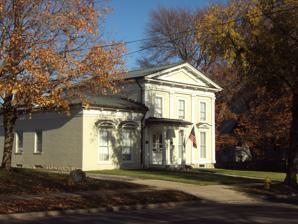
Building: Governor Robert McClelland House
Country: United States of America
Year built: 1841
Historic house in Michigan, United States United States historic place Governor Robert McClelland House U.S. National Register of Historic Places U.S. Historic district Contributing property Michigan State Historic Site Location within the state of Michigan Show map of Michigan Governor Robert McClelland House (the United States) Show map of the United States Location 47 East Elm Avenue Monroe , Michigan Coordinates 41°55′04″N 83°23′40″W / 41.91778°N 83.39444°W / 41.91778; -83.39444 Built 1841 Part of East Elm-North Macomb Street Historic District NRHP reference No. 71000415 Significant dates Added to NRHP September 3, 1971 Designated MSHS March 3, 1971 The Governor Robert McClelland House is a private residence located at 47 East Elm Avenue in the city of Monroe in Monroe County , Michigan .  It was listed as a Michigan Historic Site on March 3, 1971, and it was the first property in the county to be listed on the National Register of Historic Places on September 3, 1971. The house was named in honor of famed politician Robert McClelland , who owned the house from 1841 to 1853. Today, the house is also part of the larger East Elm-North Macomb Street Historic District and is located in its original location just east of North Monroe Street ( M-125 ) and across East Elm Avenue from the River Raisin in one of the oldest sections of Monroe. History The property on which this house sites was first platted in 1836. It was sold to Robert McClelland in about 1841, then mayor of Monroe. The house was built in 1841 for McClelland.  McClelland was a very well known local and state politician and eventually rose to national politics.  He left Monroe to serve in the United States House of Representatives , representing Michigan's 1st congressional district from 1843 to 1849.  McClelland maintained ownership of the house even after he was elected Governor of Michigan in 1852.  It was from this position that he was selected by President Franklin Pierce to be his Secretary of the Interior in 1853. At that point, McClelland sold his house to local merchant Benjamin Dansard. The entire western portion of the house, which contains a library, bedroom, kitchen, and dining room, was not part of the original house and was later added by Dansard.   Dansard died in 1888, but the house remained in the family until 1917, when it was sold to Kirke G. Bumpus. Today, the house is privately owned. Description The house is a Greek Revival architecture structure.  The front entrance was originally off-centered and surrounded by balusters , but these were removed with the addition of the west wing. References